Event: Nepal Earthquake
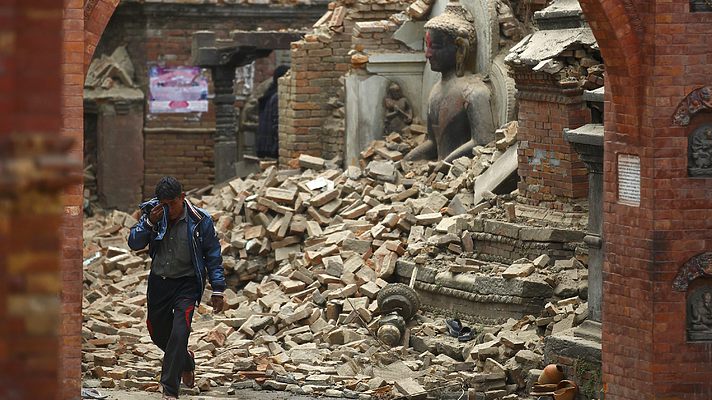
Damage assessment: damage